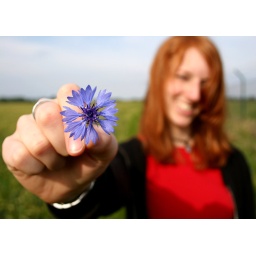
Anjessa with a flower in a field next to Schoenefel Airport.